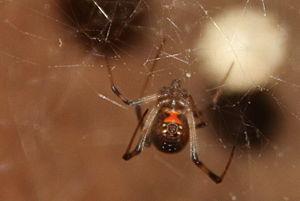
Latrodectus antheratus est une espèce d'araignées aranéomorphes de la famille des Theridiidae.